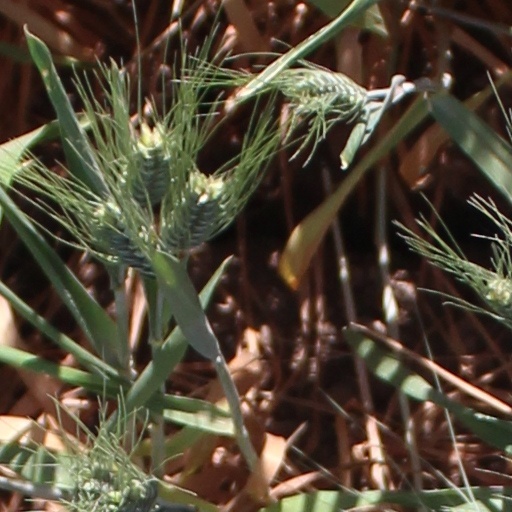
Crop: wheat